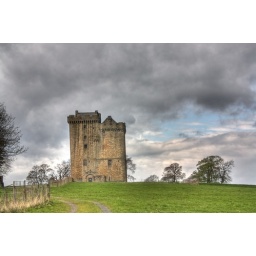
A hint of blue skies near the 14th century tower house of Clackmannan